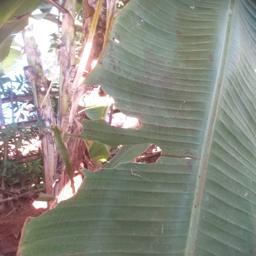
Label: MALBHOG LEAF